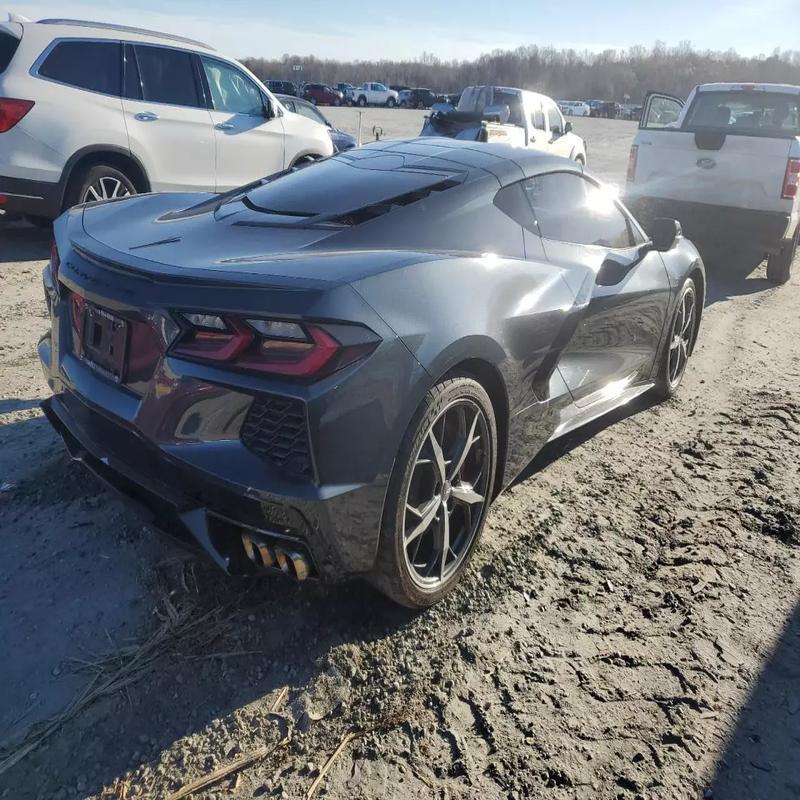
Aucun dommage détecté.
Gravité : aucun